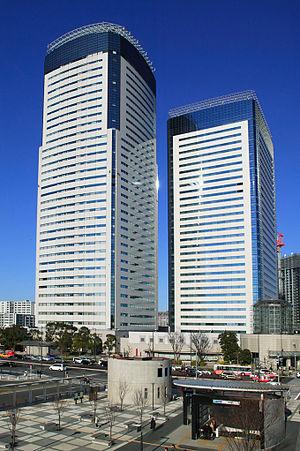
Le Toyosu Center Building est un gratte-ciel situé dans le quartier de Toyosu, à Tokyo. Construit entre 1989 et 1992, sur les plans de agence japonaise Nikken Sekkei, il mesure 165 mètres de hauteur.
Toyosu est un des quartiers de l'arrondissement de Kōtō à Tokyo. Il est situé au nord d'Odaiba dans la baie de Tokyo.
NTT DATA Corporation est une entreprise spécialisée dans le service d'ingénierie informatique, filiale de Nippon Telegraph and Telephone. Elle fait partie de l'indice TOPIX 100.